Wrestle Kingdom 9

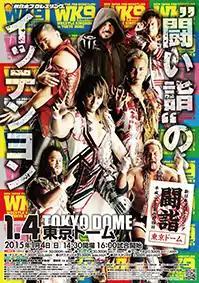
Promotional poster for the event, featuring various NJPW wrestlers

Wrestle Kingdom 9 in Tokyo Dome was a professional wrestling pay-per-view event produced by the New Japan Pro-Wrestling (NJPW) promotion, which took place at the Tokyo Dome in Tokyo, Japan on January 4, 2015. It was the 24th January 4 Tokyo Dome Show and the first event on the 2015 NJPW schedule. The event featured ten professional wrestling matches and one pre-show match, six of which were for championships.